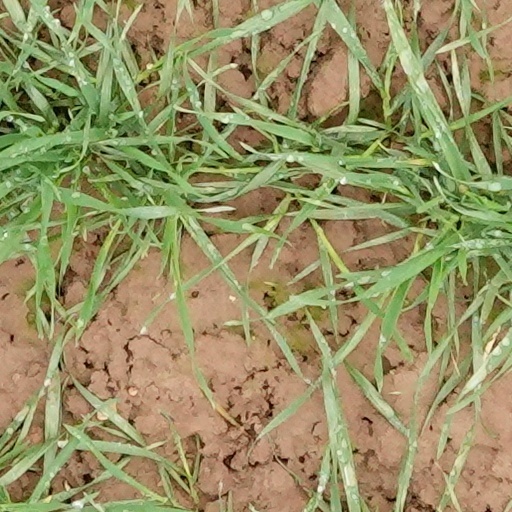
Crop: wheat